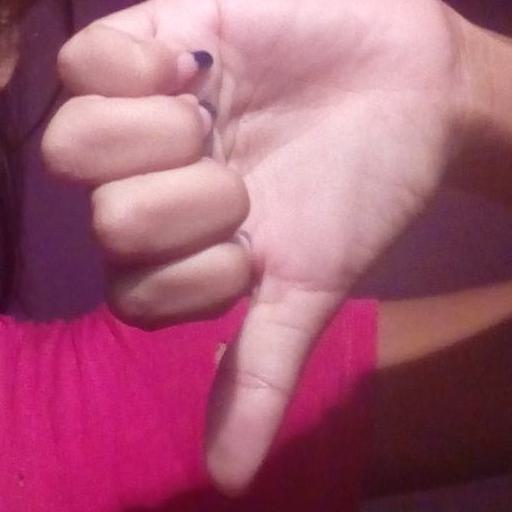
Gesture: dislike